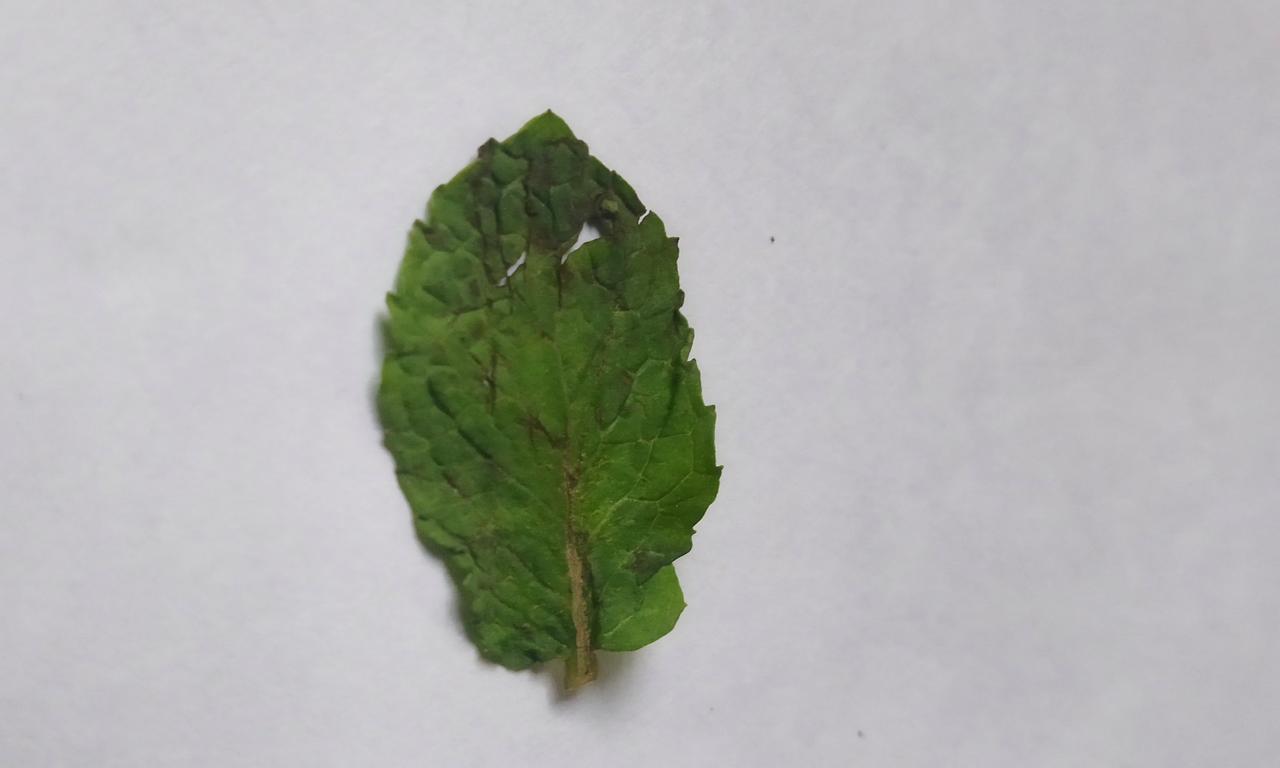
Label: Spoiled